Talkhiyaan

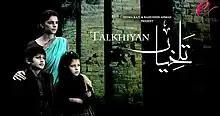

Talkhiyaan is a 2013 Pakistani drama serial written by Bee Gul and directed by Khalid Ahmed. It highlights a stereotypical mentality of men that live by their ancestral pride and deep-rooted notions of a caste system. It depicts the frustrations of a mother, wife and daughter provoked by society. Seema Razi and Raziuddin Ahmad were the producers.